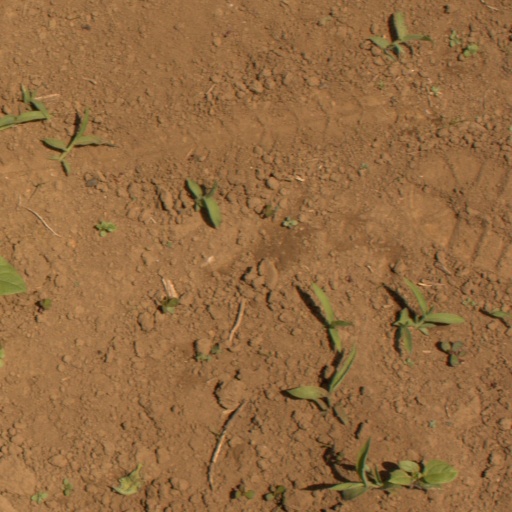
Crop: Jerusalem artichoke